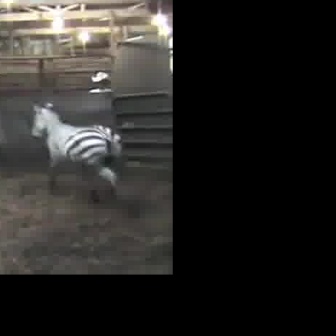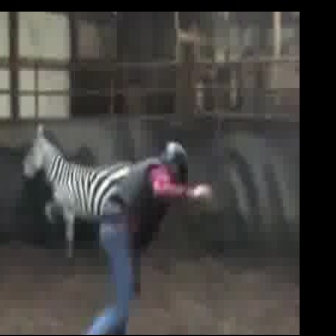
  Please identify the target specified by the bounding box [29,100,127,198] in the first image and locate it in the second image. Return the coordinates in [x_min,y_min,x_max,y_max] format.
Answer: [18,123,167,272]